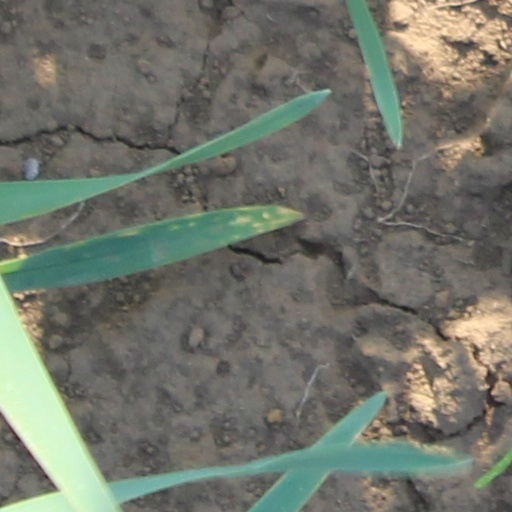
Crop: wheat